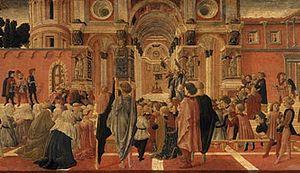
La Prédication de saint Bernardin est une peinture de Francesco di Giorgio Martini réalisée en 1462-1463, conservée au Walker Art Gallery de Liverpool.